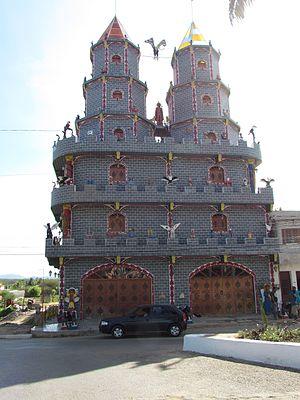
São José do Belmonte est une municipalité brésilienne située dans l'État du Pernambouc.